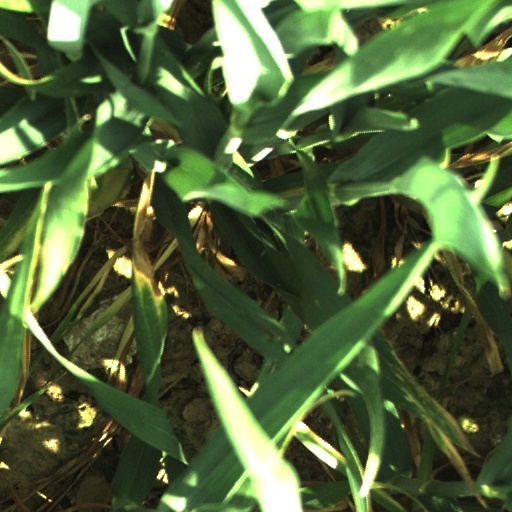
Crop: wheat